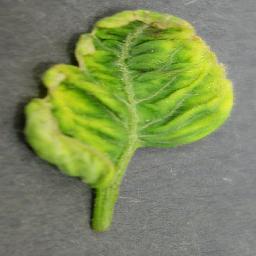
Label: Tomato___Tomato_Yellow_Leaf_Curl_Virus